Times Square (Hong Kong)

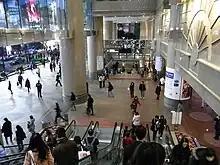
Entrance lobby of Times Square.

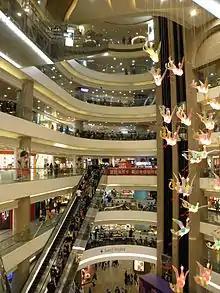
Time Square Main Atrium

Times Square is a luxury shopping centre and office tower complex in Causeway Bay, Hong Kong. The complex, owned by Wharf Properties, part of The Wharf (Holdings) Limited group, opened on 13 April 1994.